List of armed conflicts in 2016

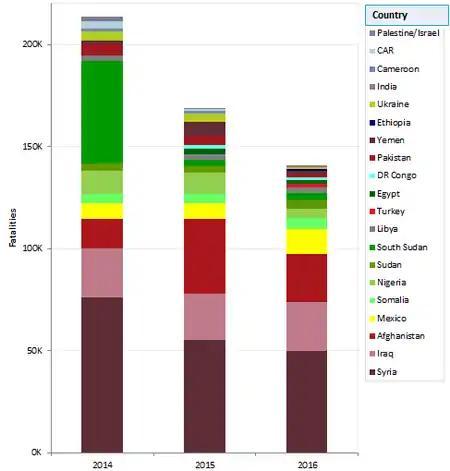
Conflict-related fatalities in the world's 15 deadliest countries in 2014, 2015 and 2016.

The Heidelberg Institute for International Conflict Research estimated that there were 226 politically motivated armed conflicts (of which 38 estimated as highly violent: 18 full-scale wars, 20 limited wars) worldwide during 2016.